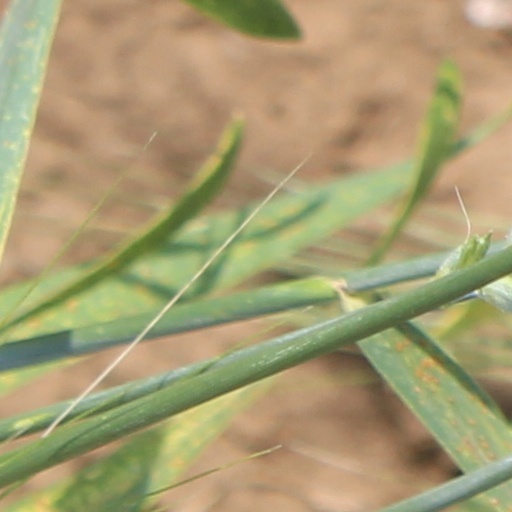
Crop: wheat